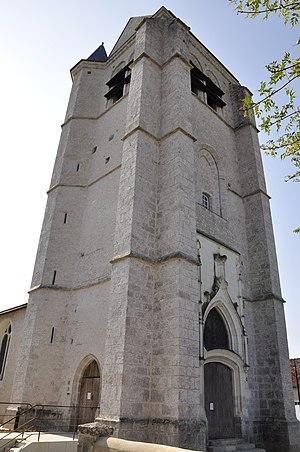
Église Saint-Pierre de Montlivault
L'église Saint-Pierre est une église catholique située à Montlivault, en France.
Cet article recense les monuments historiques de Loir-et-Cher, en France.